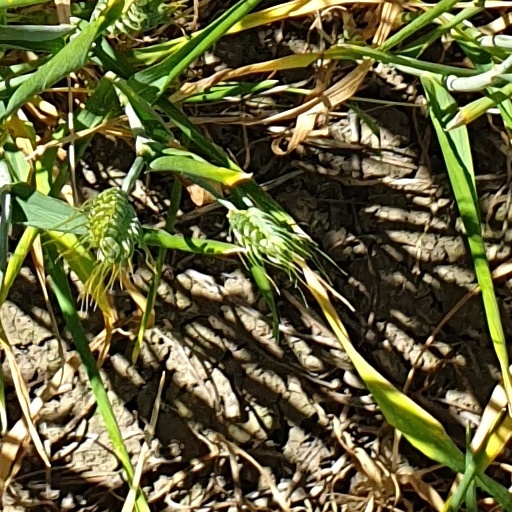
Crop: wheat